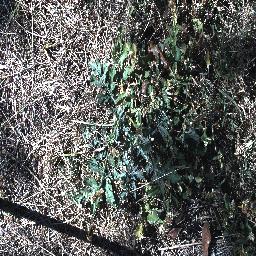
Label: parthenium